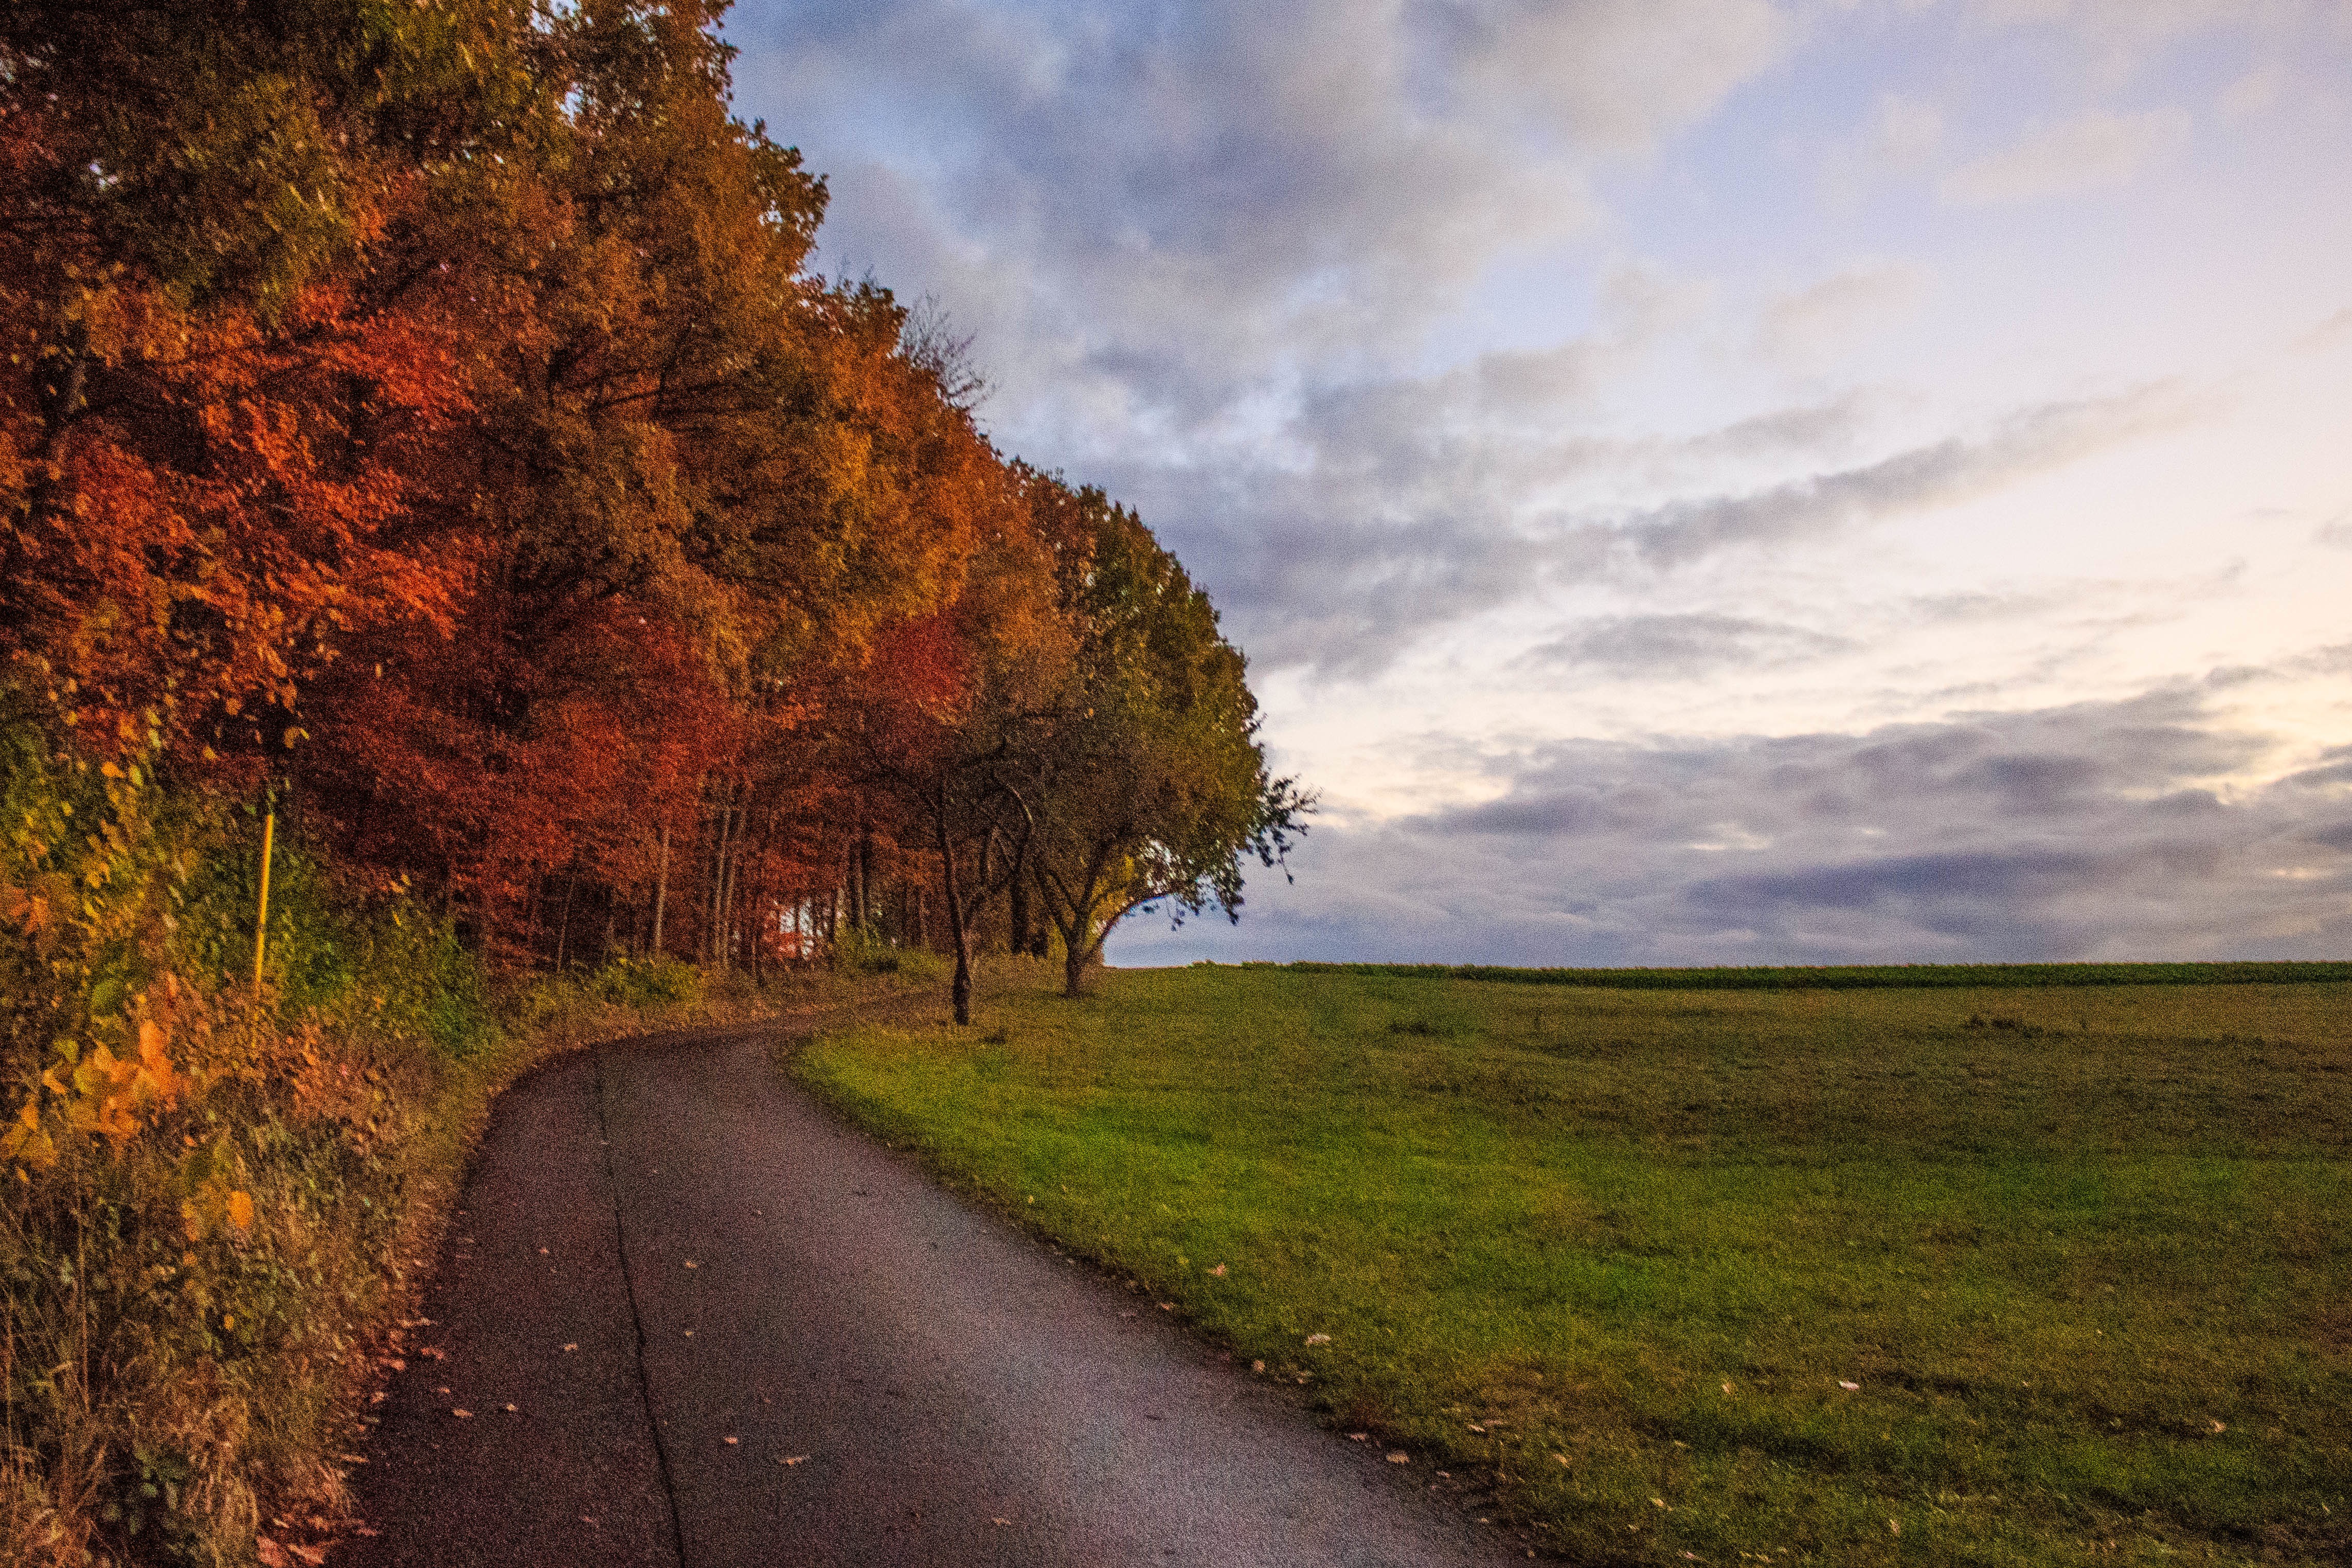
landscape, tree, nature, grass, cloud, sky, field, meadow, prairie, morning, leaf, hill, dawn, evening, autumn, season, rural area, atmospheric phenomenon, woody plant